Stringer Lawrence

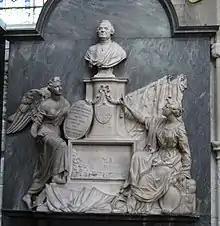
Stringer Lawrence monument, Westminster Abbey

The East India Company erected a monument to Stringer in white and coloured marble by the sculptor William Tyler (1728-1801), situated in the north aisle of the nave of Westminster Abbey. His bust stands on a pedestal at the top, below which is a medal inscribed "Born March 6, 1697; died January 10, 1775". On the left side below is a winged figure of Fame holding an oval shield inscribed: "For Discipline Established, Fortresses Protected, Settlements Extended, French and Indian Armies Defeated, and Peace Concluded in the Carnatic". On the right side below is a female figure seated on a bale, representing the East India Company. She points towards Lawrence's bust and at her feet are shown various French and Indian flags. An heraldic escutcheon on the front of the pedestal shows the arms of Lawrence: "Ermine, a cross raguly gules". Also on the pedestal is a panel containing a relief sculpted perspective of a city and an encampment, inscribed: "Tritchinopoly", which town Lawrence defended against the French from May 1753 to October 1754. The main inscription on the black marble base is as follows: